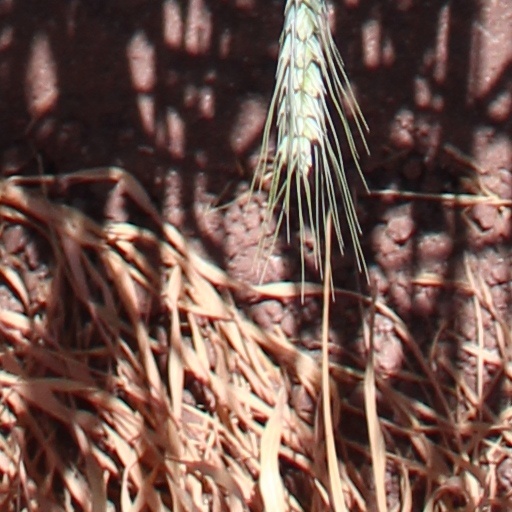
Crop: wheat